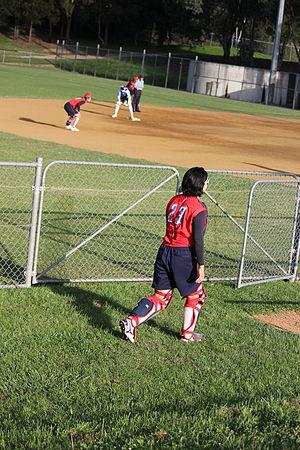
Mika Someya est une joueuse de softball japonaise. Durant les Jeux olympiques d'été de 2008, elle remporta la médaille d'or devançant les États-Unis et l'Australie.